Takafumi Matsui

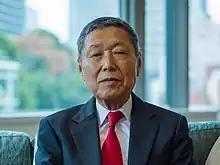
Matsui in 2021

Takafumi Matsui (7 March 1946 – 22 March 2023) was a Japanese planetary scientist, geophysicist, science communicator and academic. He was professor emeritus at the University of Tokyo.